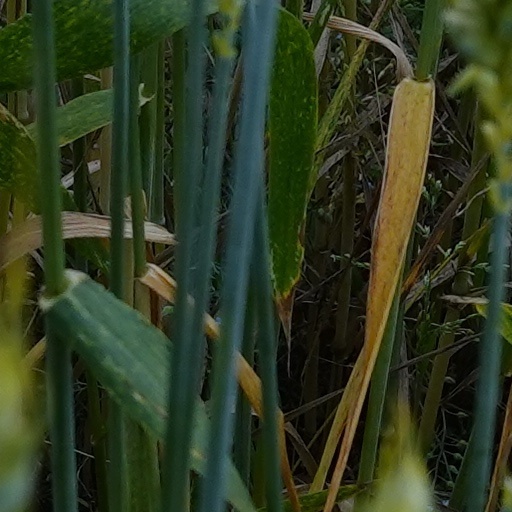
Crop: wheat